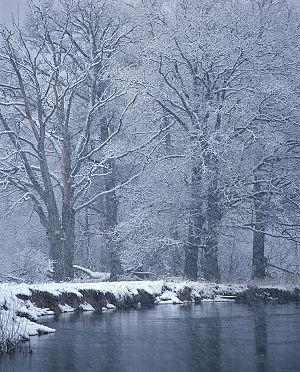
Zapovednik est le terme employé pour décrire, dans les anciennes républiques soviétiques, les aires naturelles protégées, avec pour objectif de les conserver « éternellement vierges ». Il s’agit du plus haut degré de protection environnementale et concerne des zones strictement protégées et dont l’accès au public est restreint.